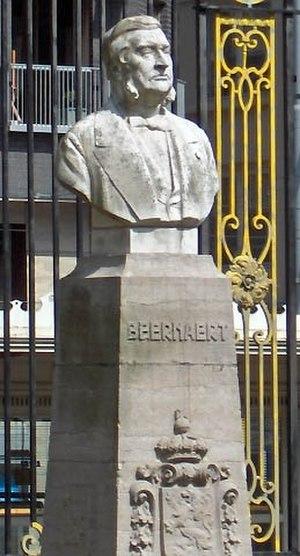
Auguste Beernaert est un homme d'État belge, de tendance catholique. C'était un Flamand de langue française.